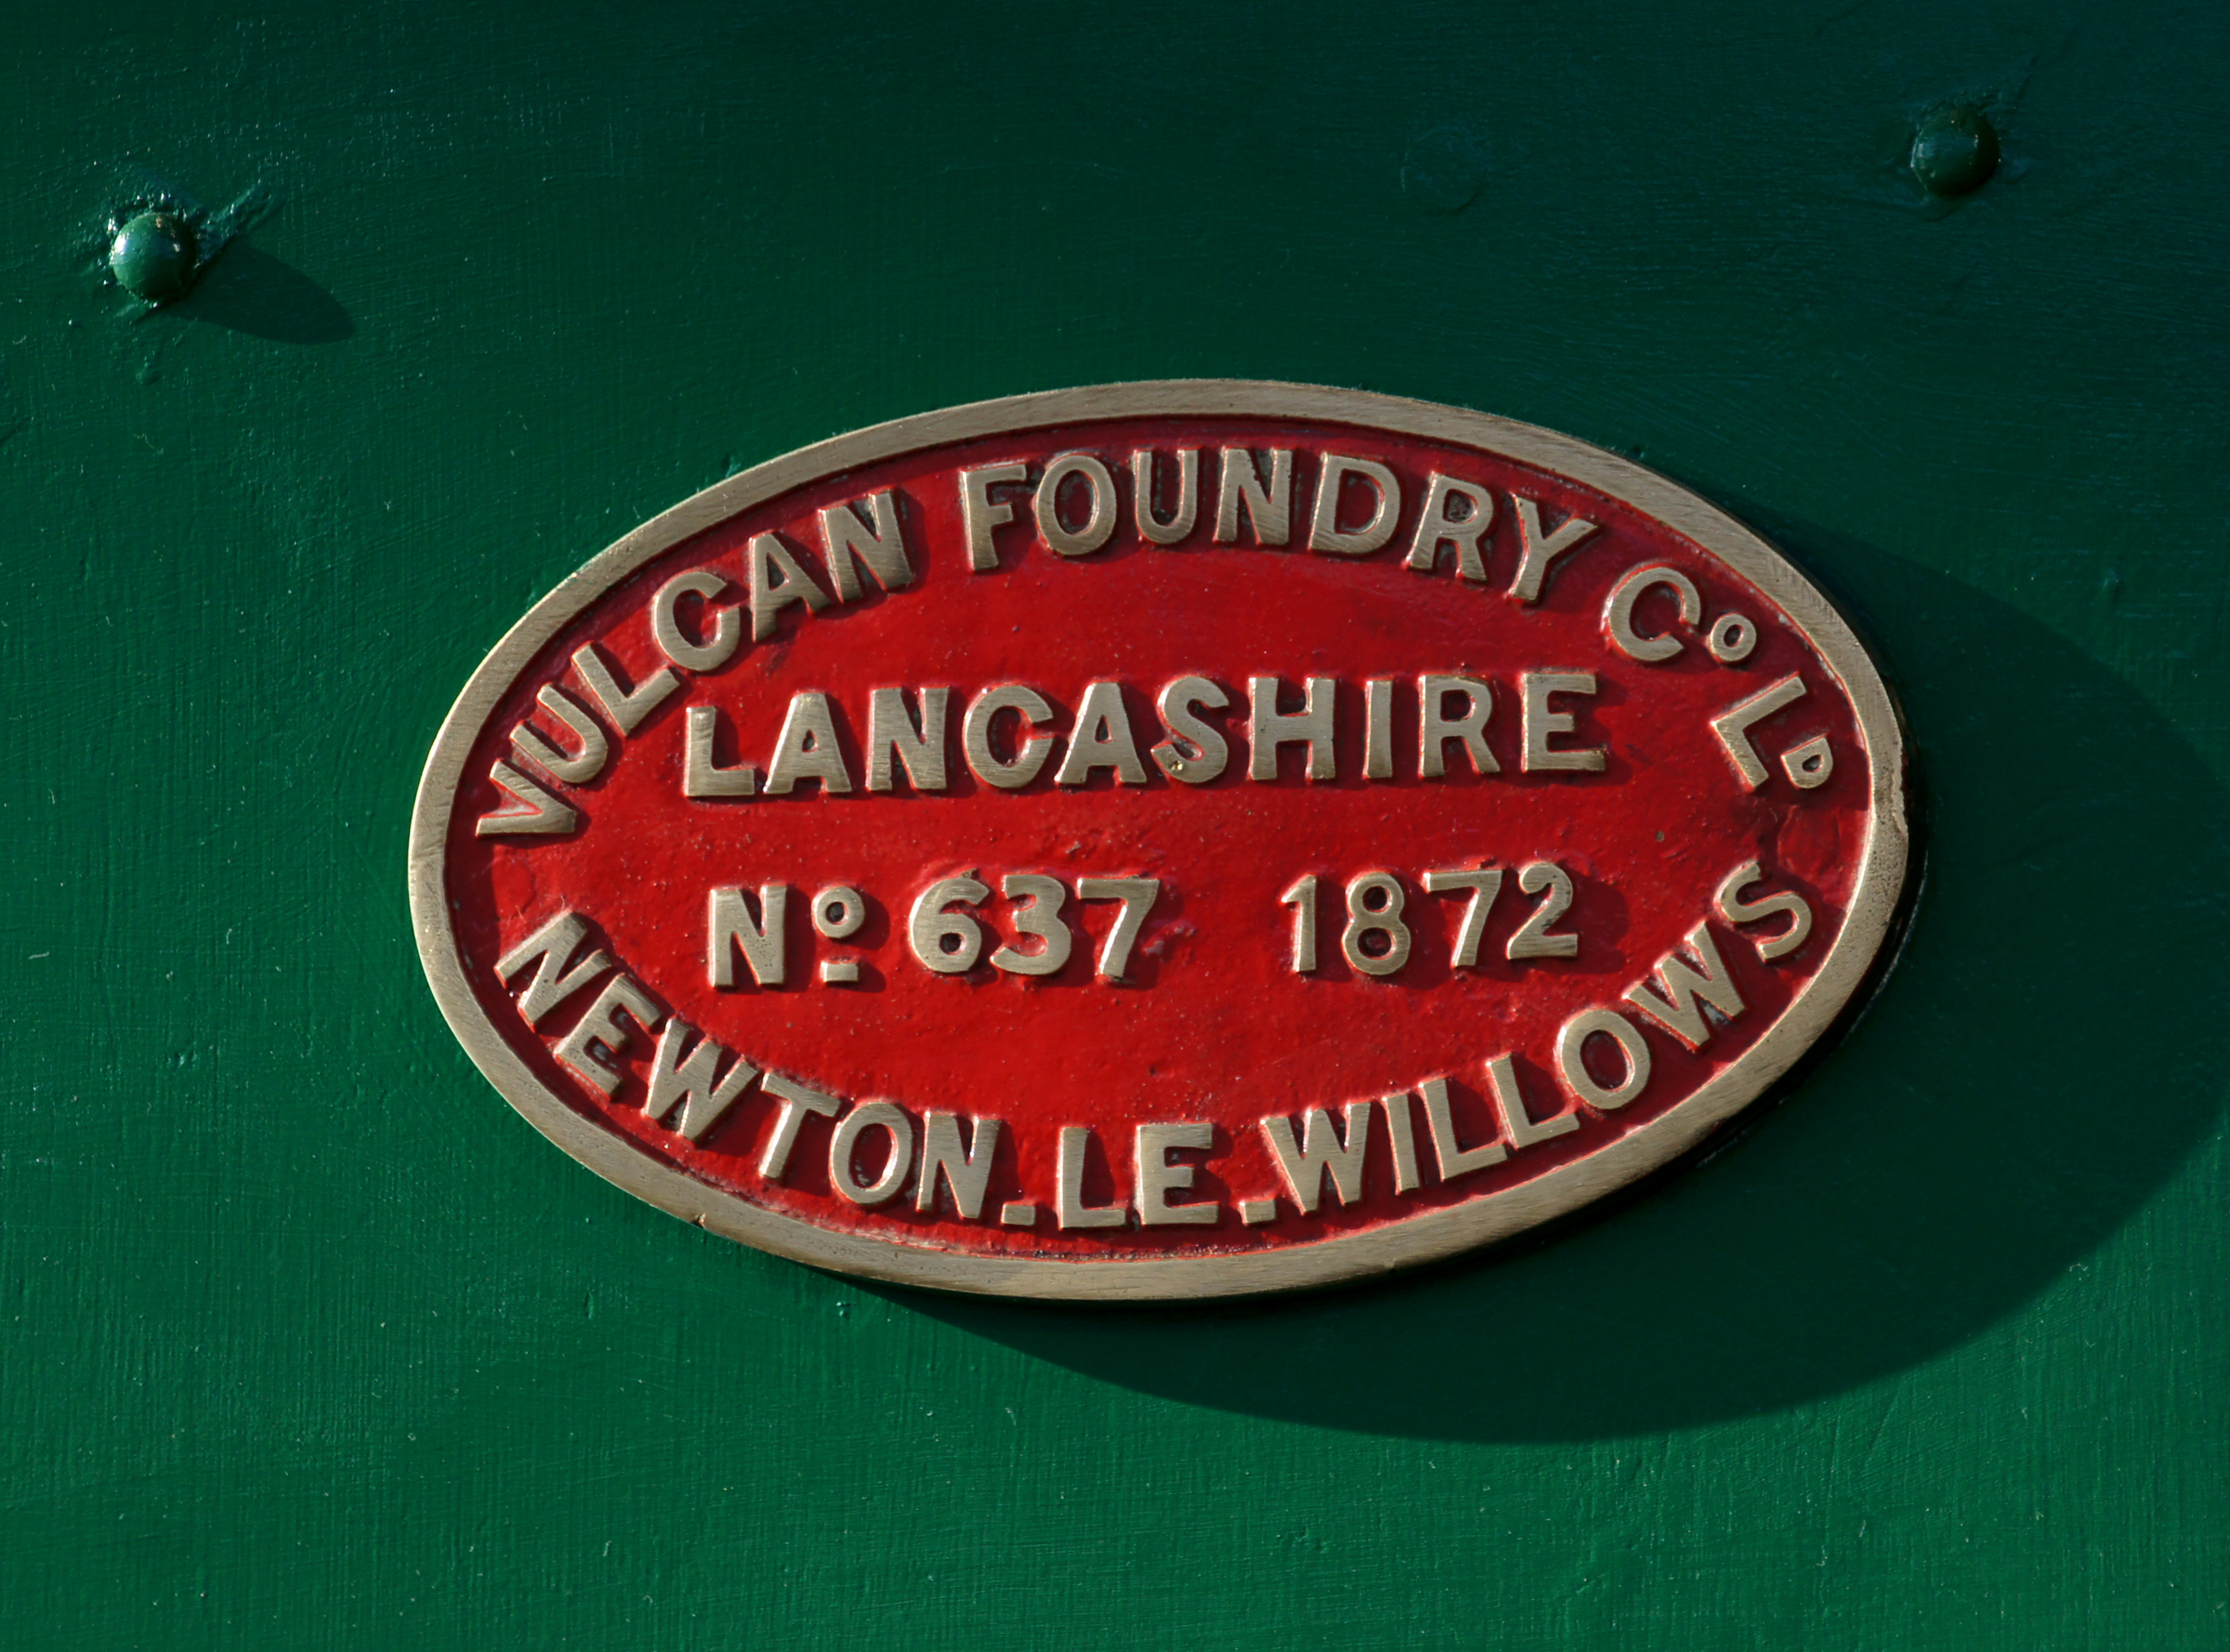
number, sign, red, signage, logo, sonydslra580, games